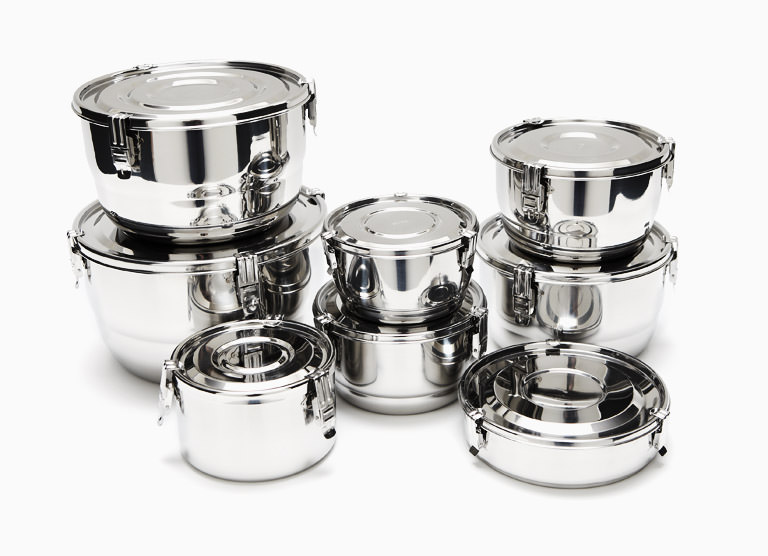
Label: metal